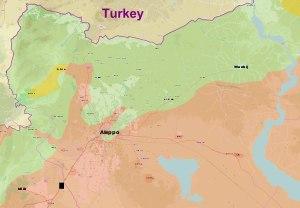
La bataille d'Alep a lieu de 2012 à 2016 lors de la guerre civile syrienne, dans l'ancienne capitale économique et deuxième ville de Syrie. La bataille débute le 19 juillet 2012 par une offensive des rebelles qui s'emparent rapidement des quartiers est, mais échouent à emporter toute la ville. Pendant quatre ans, Alep se retrouve divisée entre sa partie ouest, tenue par le régime, et sa partie est, contrôlée par l'opposition. Les combats se déplacent en périphérie, chaque camp cherchant à encercler l'autre, les rebelles y parvenant brièvement à l'automne 2013.